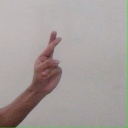
अक्षर: र